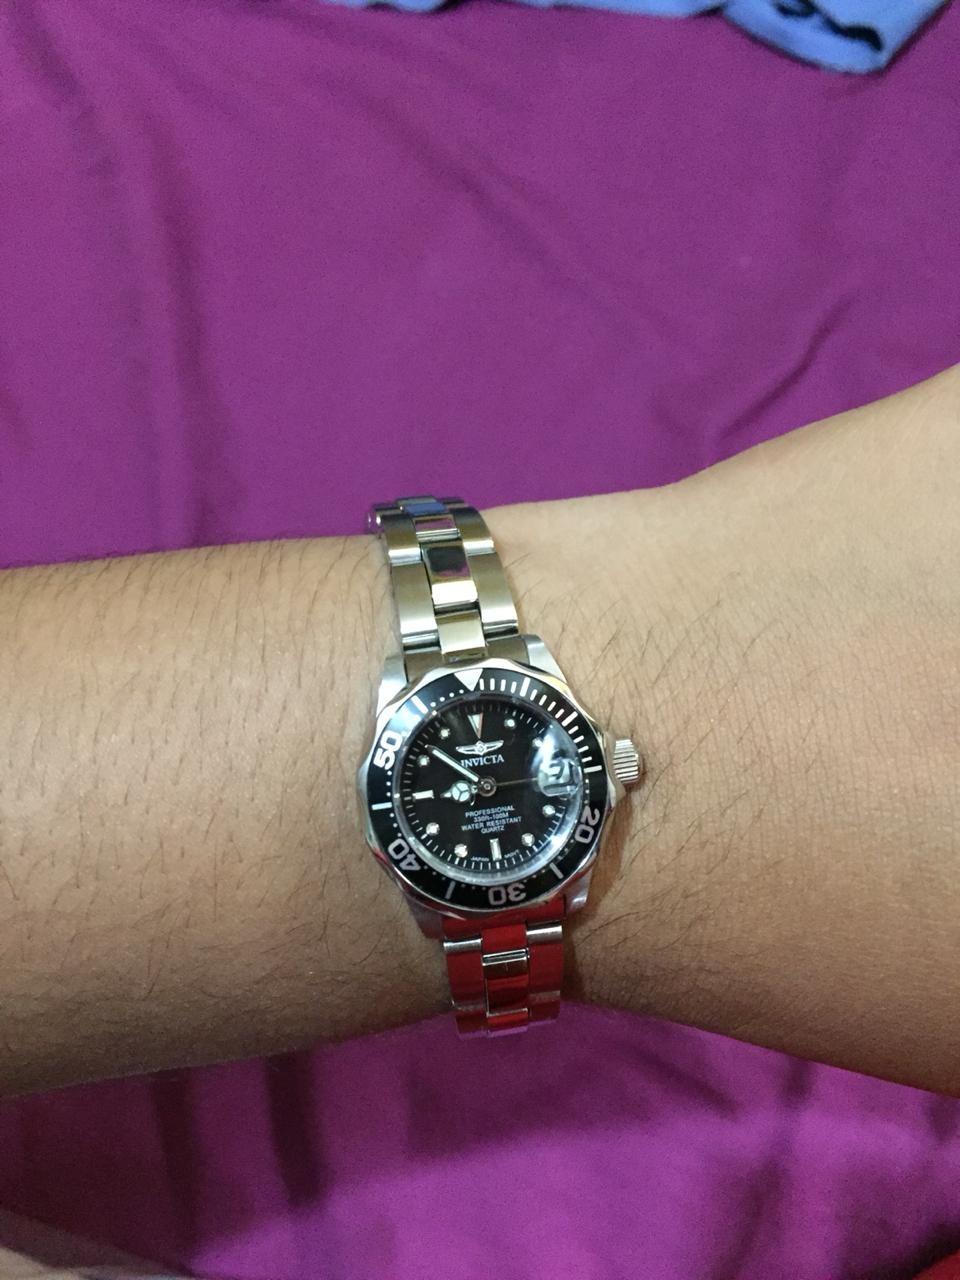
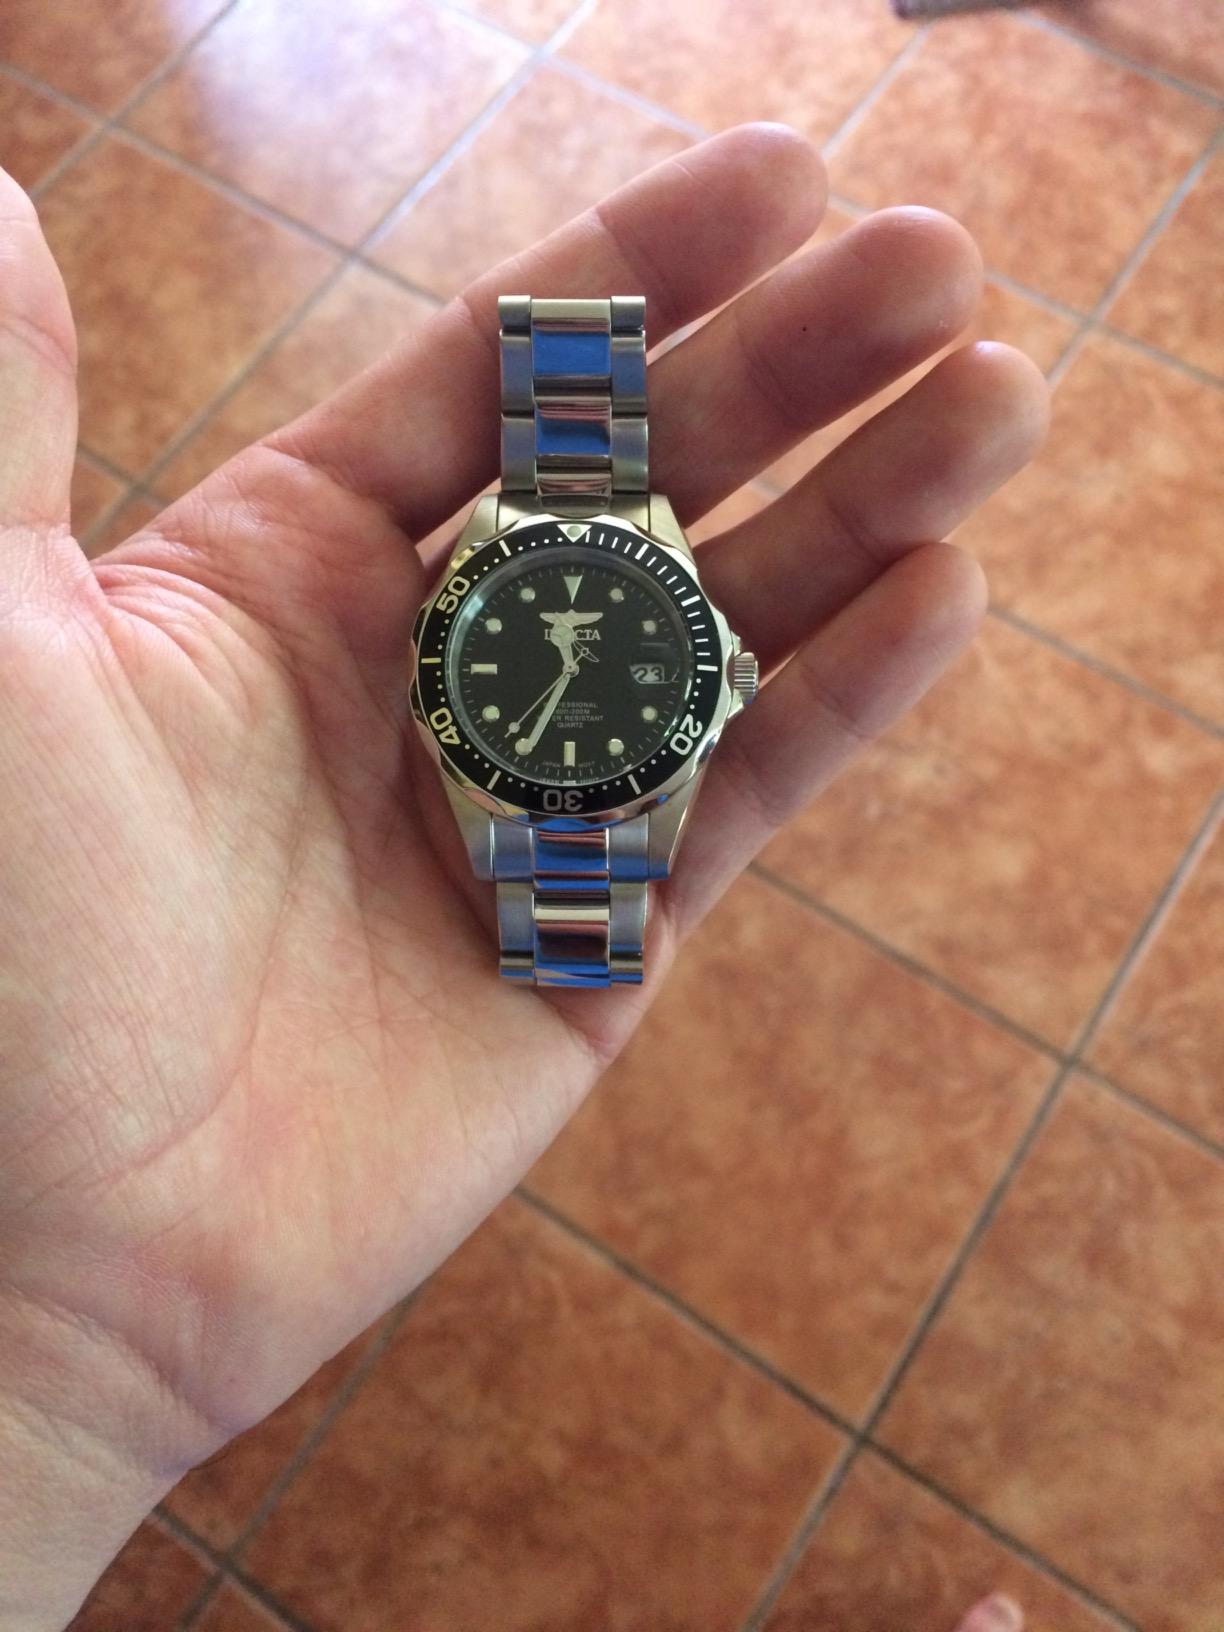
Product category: accessories_watch
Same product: yes